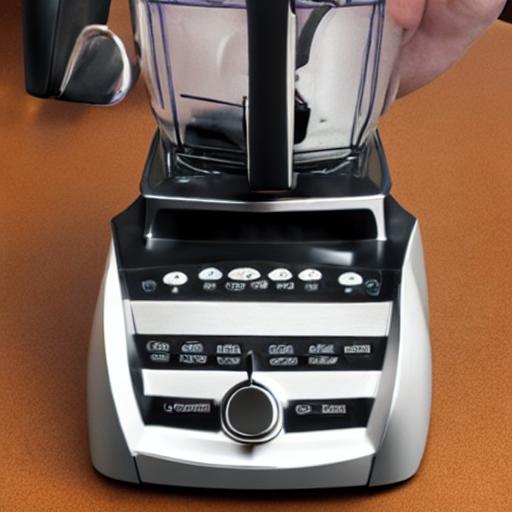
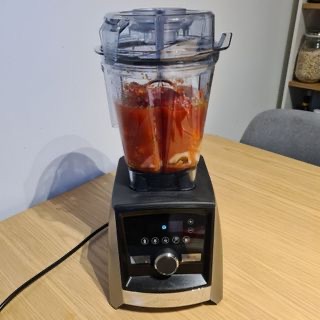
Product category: items_blender
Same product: no